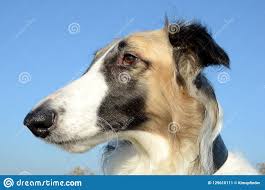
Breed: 226-n000064-borzoi